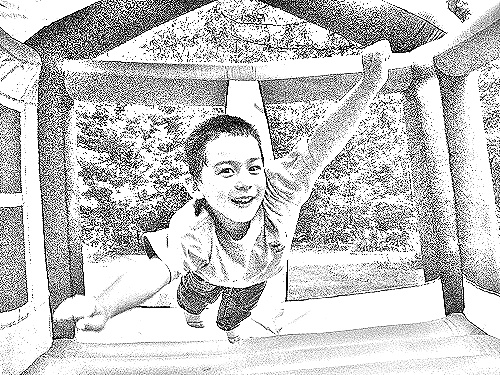
Portrait style: Sketch Portrait